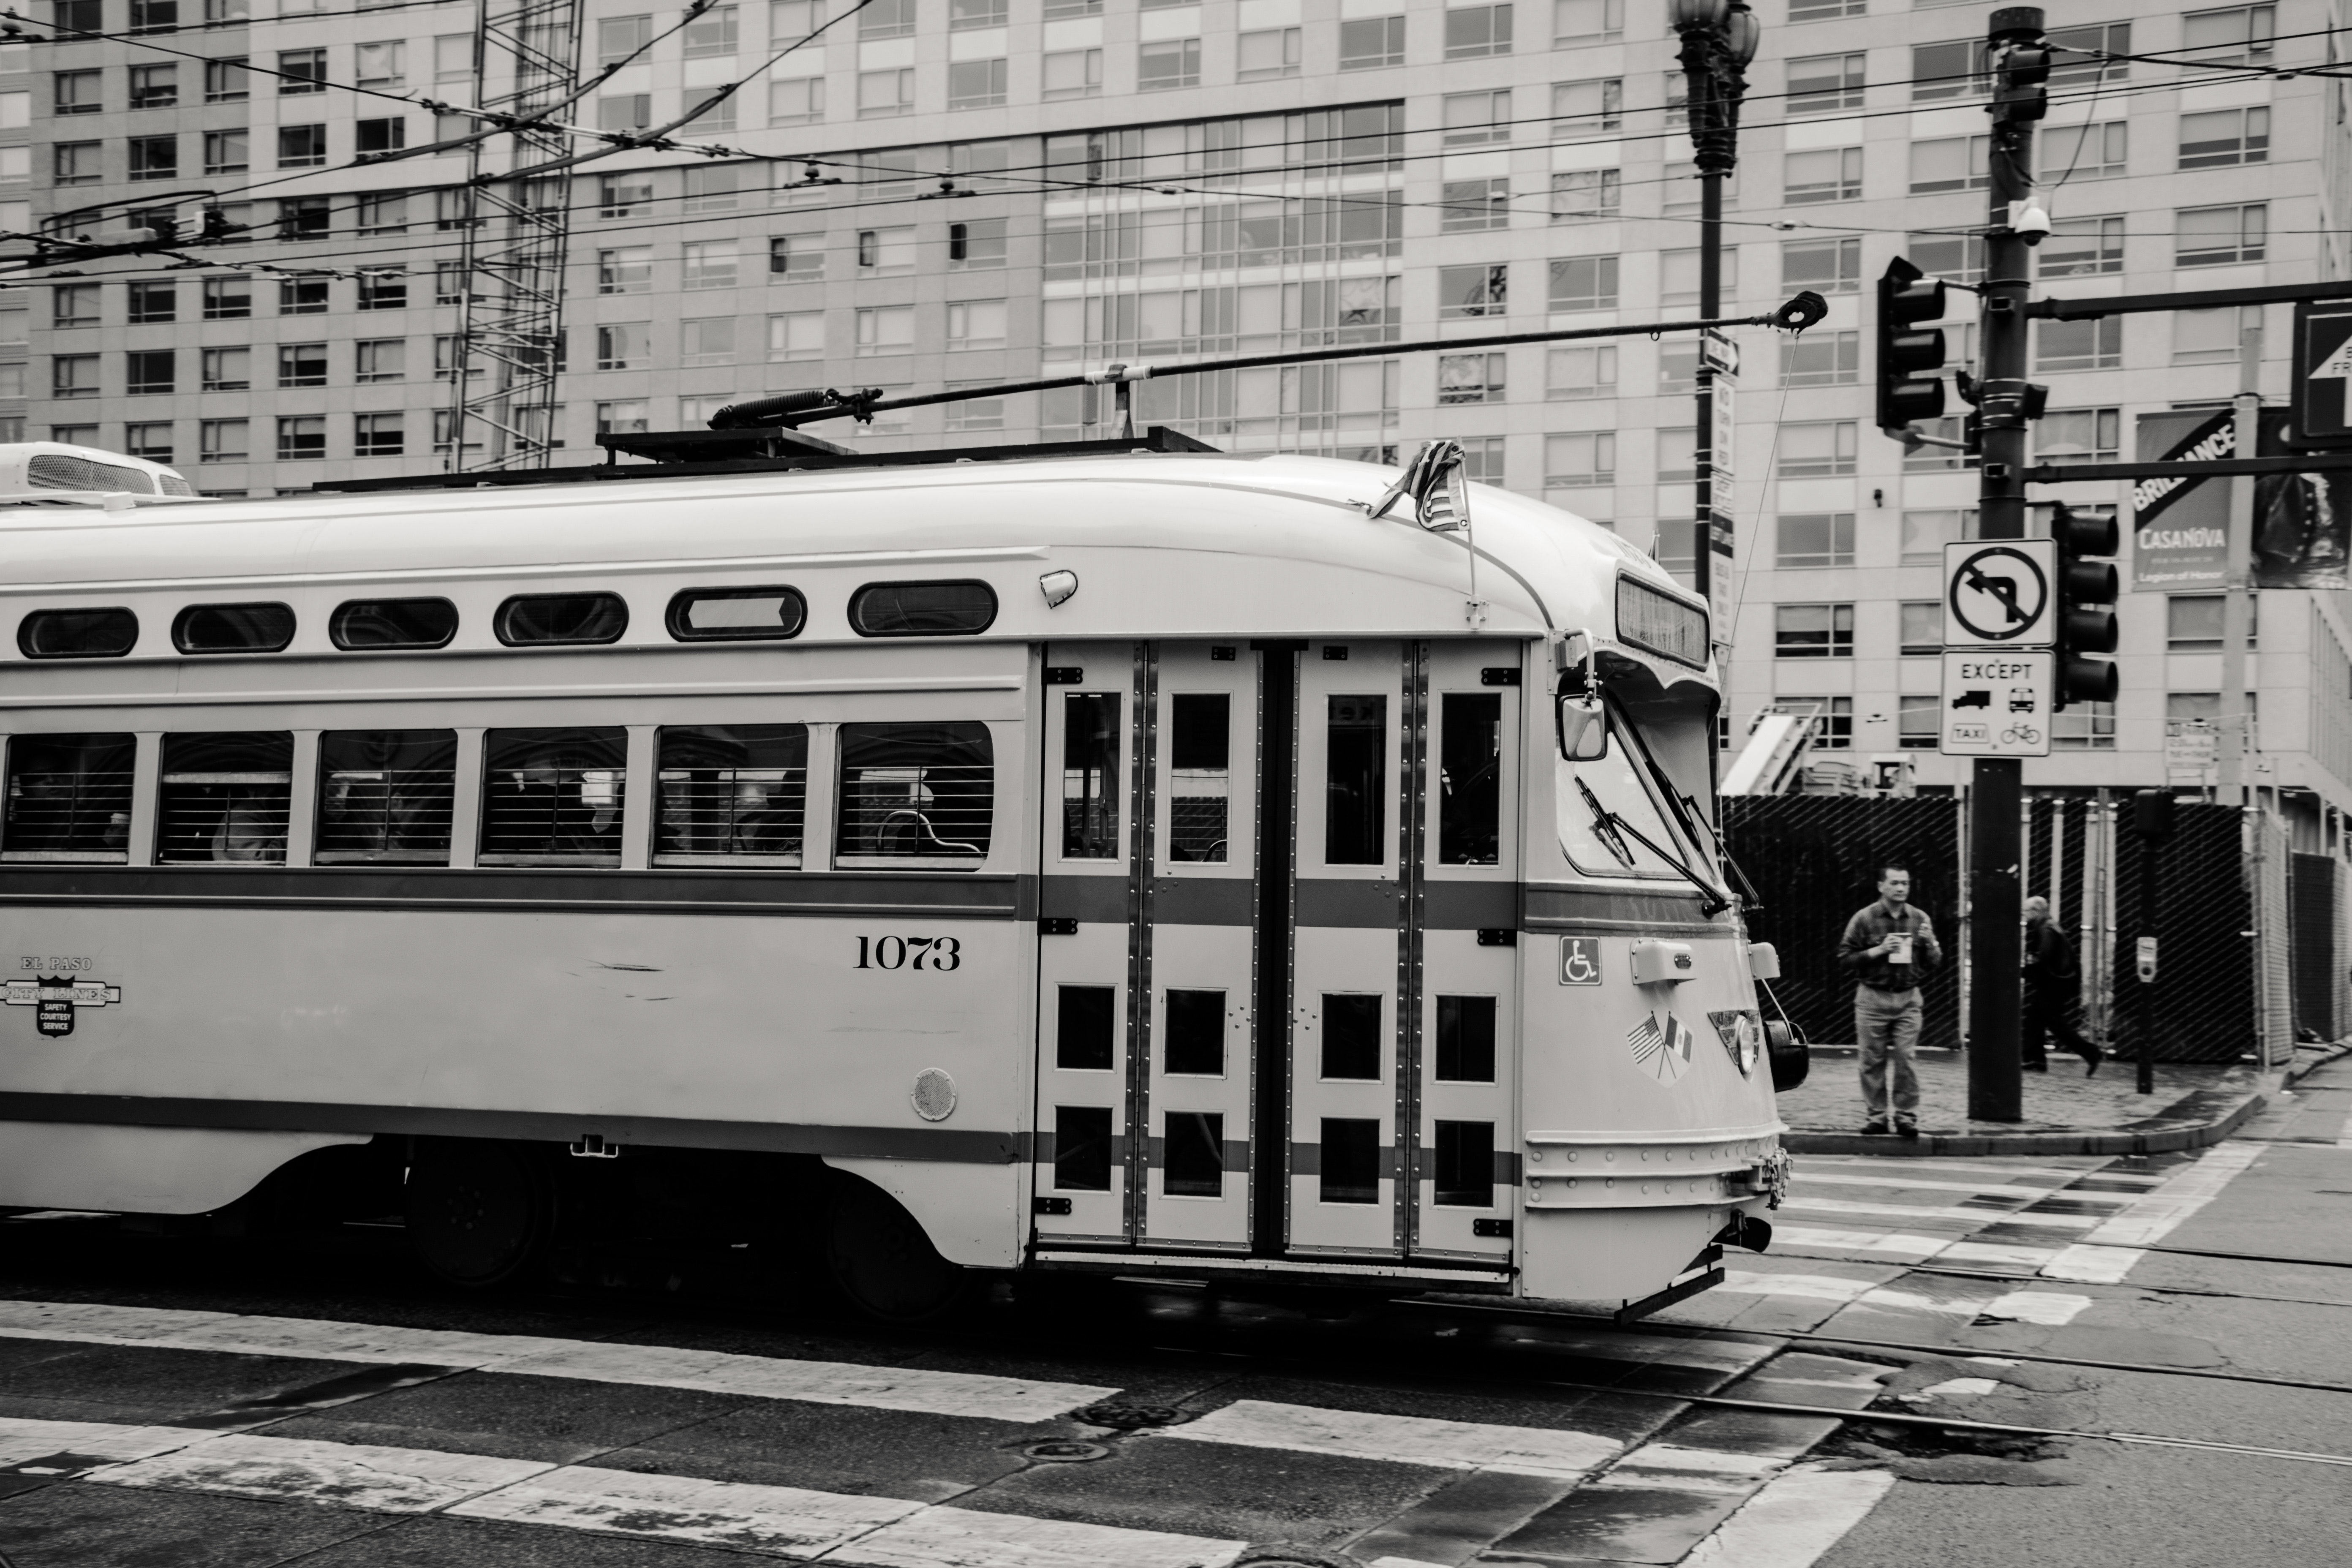
mode of transport, transport, white, tram, black, vehicle, black and white, urban area, monochrome, metropolitan area, street, cable car, public transport, metropolis, monochrome photography, bus, architecture, downtown, electricity, line, infrastructure, photography, city, lane, track, electrical supply, road, rolling stock, car, traffic, trolleybus, style, rolling, residential area, metal